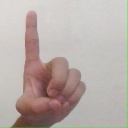
अक्षर: ड